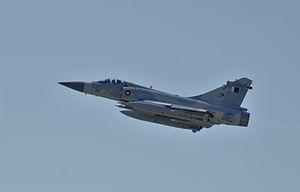
La Force aérienne de l'Émir du Qatar est la branche aérienne des Forces armées qatariennes.